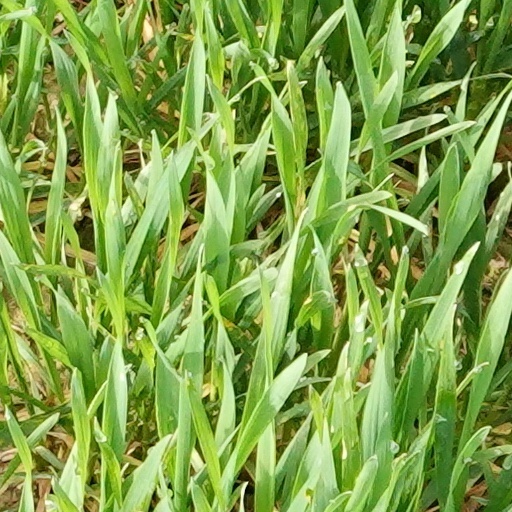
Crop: wheat